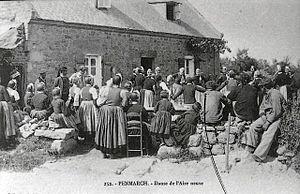
Danse de l'aire neuve à Penmarch
La danse bretonne regroupe un ensemble de pratiques gestuelles issues de l'ancienne danse traditionnelle, pratiquée essentiellement dans les milieux paysans de Bretagne jusque dans l'entre-deux-guerres. Cette première approche mérite toutefois d'être nuancée d'emblée : les influences et les emprunts ont en effet existé entre les petites villes, les bourgs et les campagnes. Le milieu où s'est développée la danse traditionnelle bretonne doit donc être entendu comme une société rurale, mais pas exclusivement paysanne. Enfin, la tradition s'est éteinte à des moments variables selon les pays, dès la Première guerre mondiale dans certains cas, ou plus tard, après 1945. Elle a connu une réappropriation à la fin des années 1950, avec le développement des cercles celtiques et du fest-noz.
La chanson bretonne est l'expression orale de la Bretagne, qui est à rattacher aux composantes territoriale, linguistique, musicale et culturelle. Il existe quatre types de chants : la gwerz, la sône, le kantig et le kan da zañsal en zone bretonnante, respectivement la complainte, la chanson, le cantique et le chant à danser en zone romane.